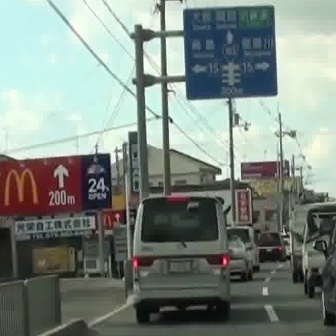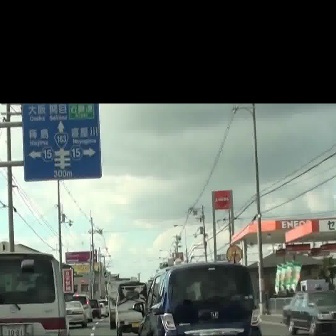
  Please identify the target specified by the bounding box [181,3,276,98] in the first image and locate it in the second image. Return the coordinates in [x_min,y_min,x_max,y_max] format.
Answer: [22,103,100,181]